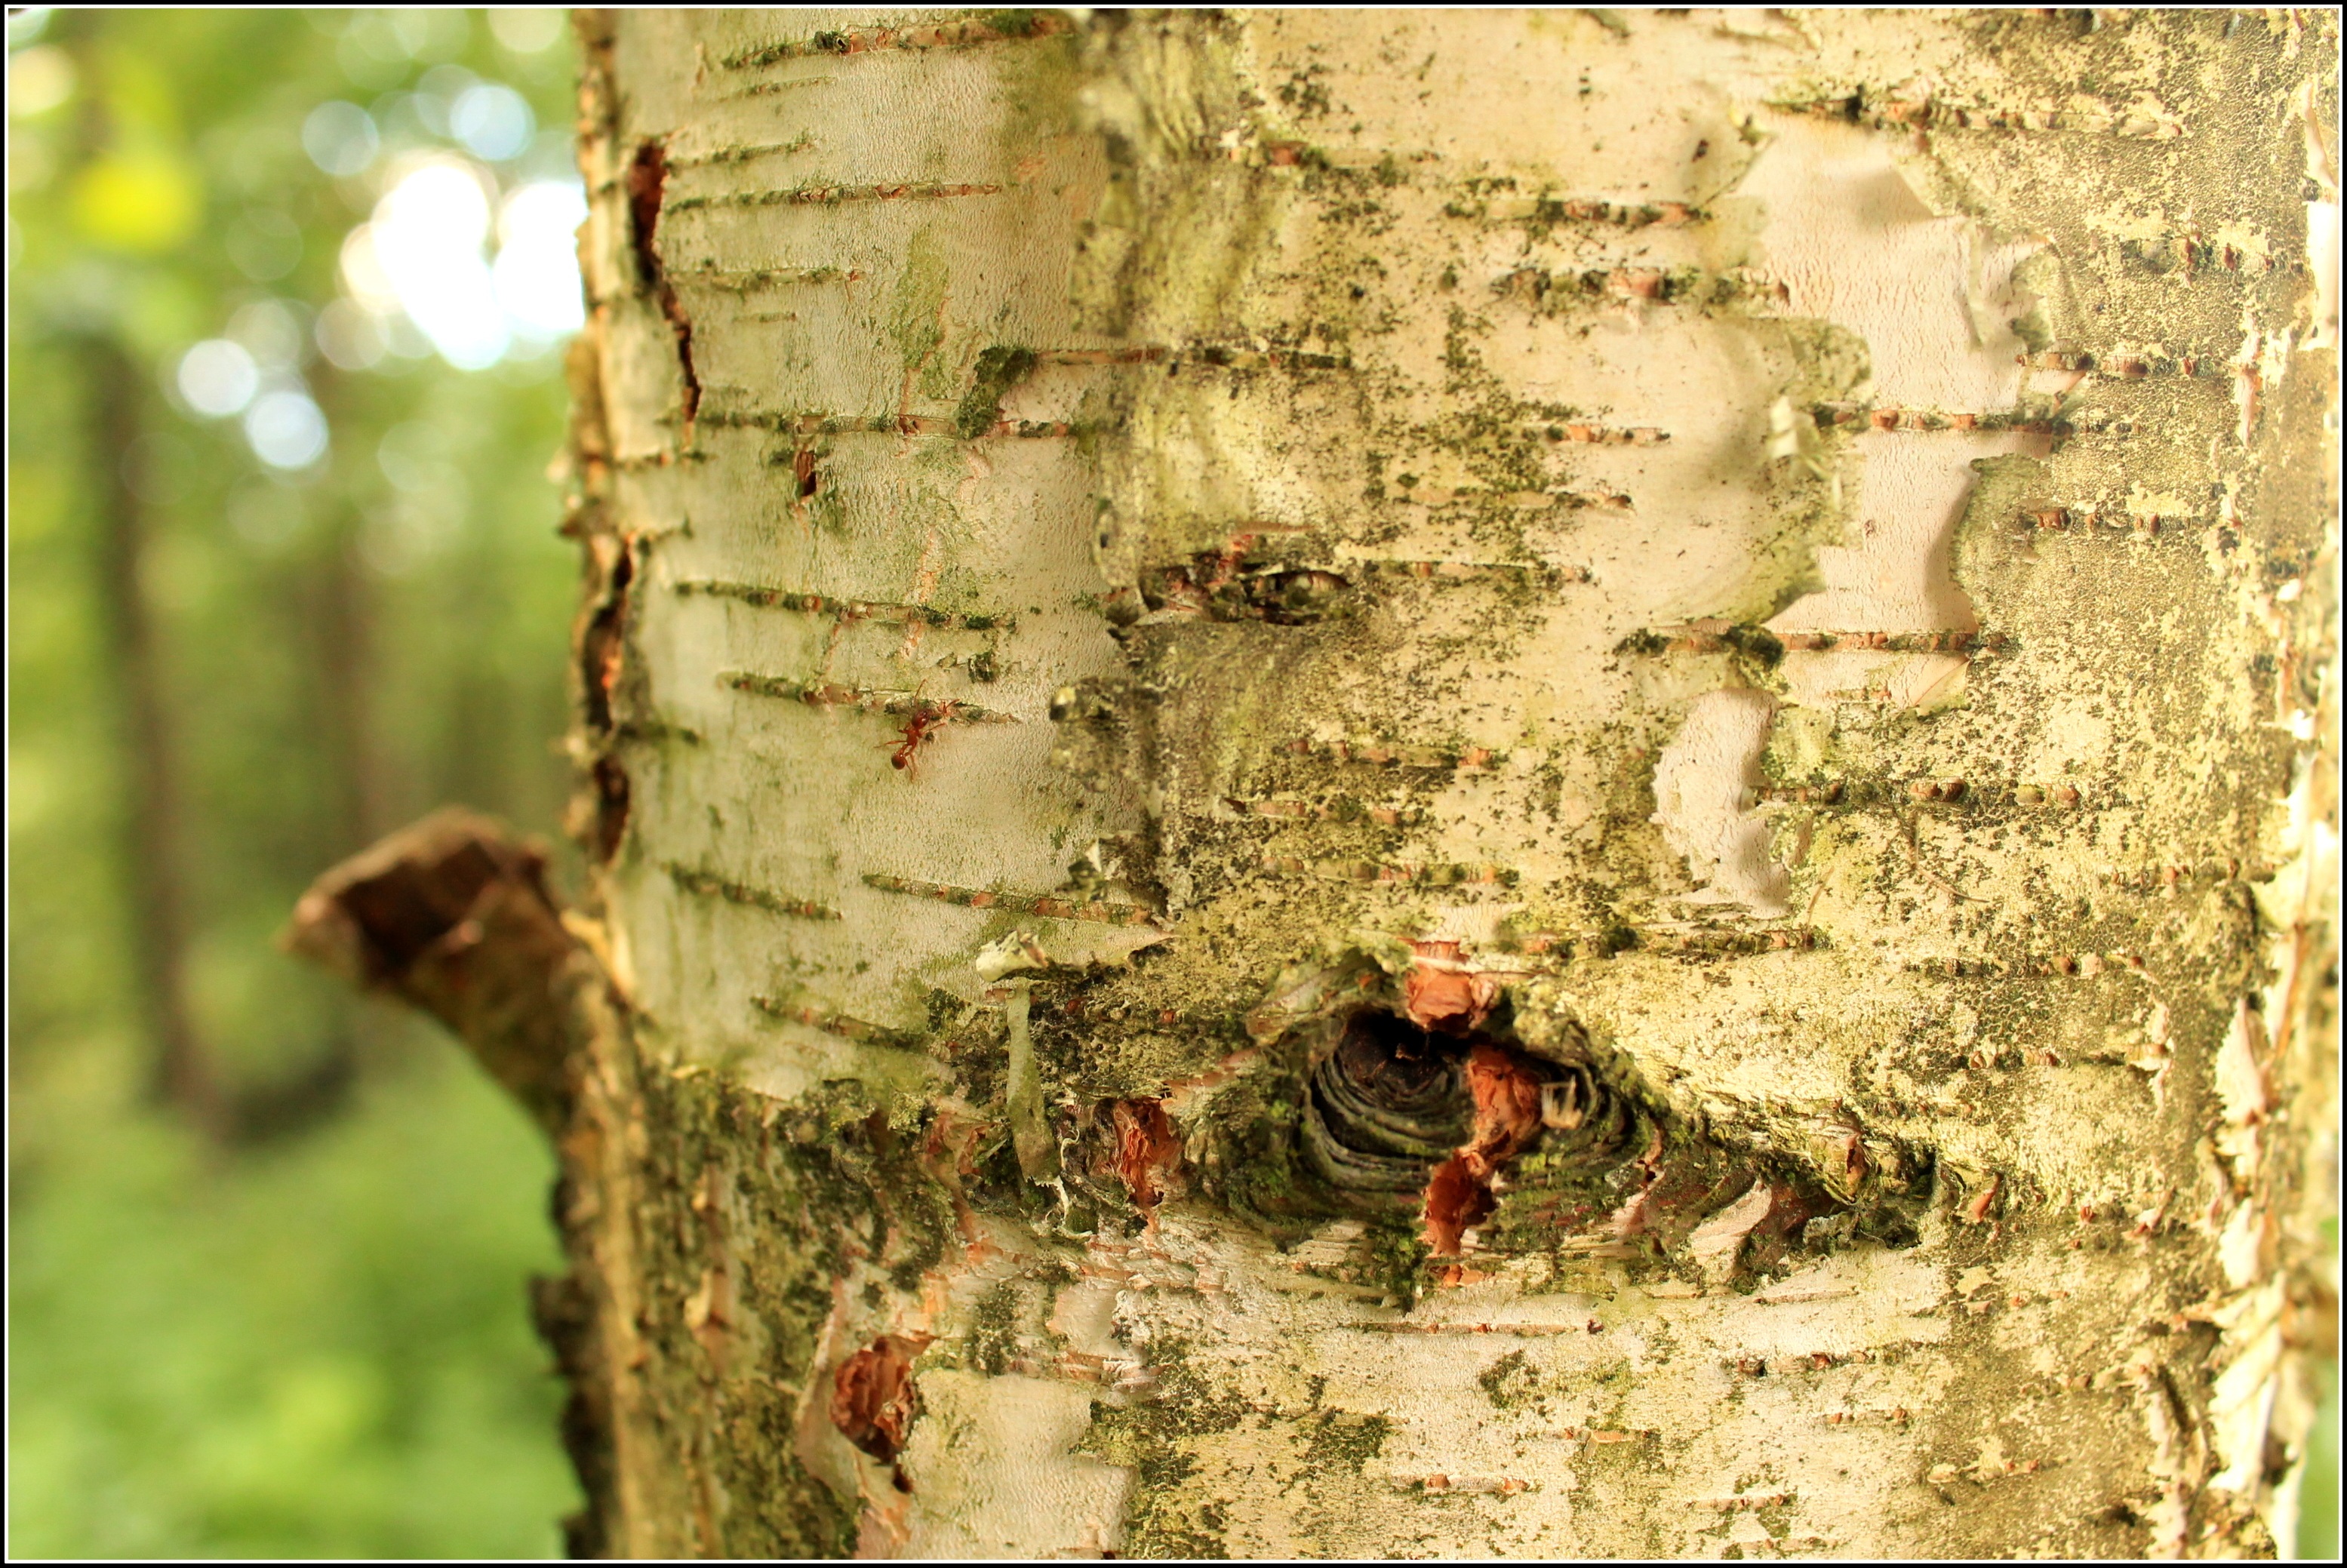
tree, nature, forest, plant, wood, white, trunk, summer, bark, clear, green, birch, closeup, fauna, woodland, cracks, tree trunks, biel, konary, the bark, the bark of the tree, birch trunk, woody plant